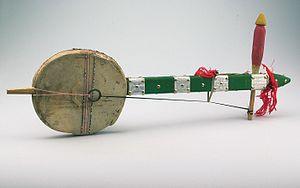
Le terme rabâb ou rubāb, roubab, robâb, rebâb, rbab, rubob et rawap désigne deux grandes familles d'instruments à cordes originaires de Perse et dont la table d'harmonie est une peau. Le terme est attesté dès le Xᵉ siècle chez le musicologue Farabi.